Éric Kayser

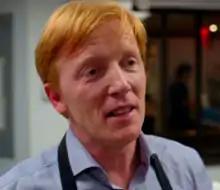
Éric Kayser

Éric Kayser (born 16 October 1964 in Lure, Haute-Saône) is a French baker and food writer.